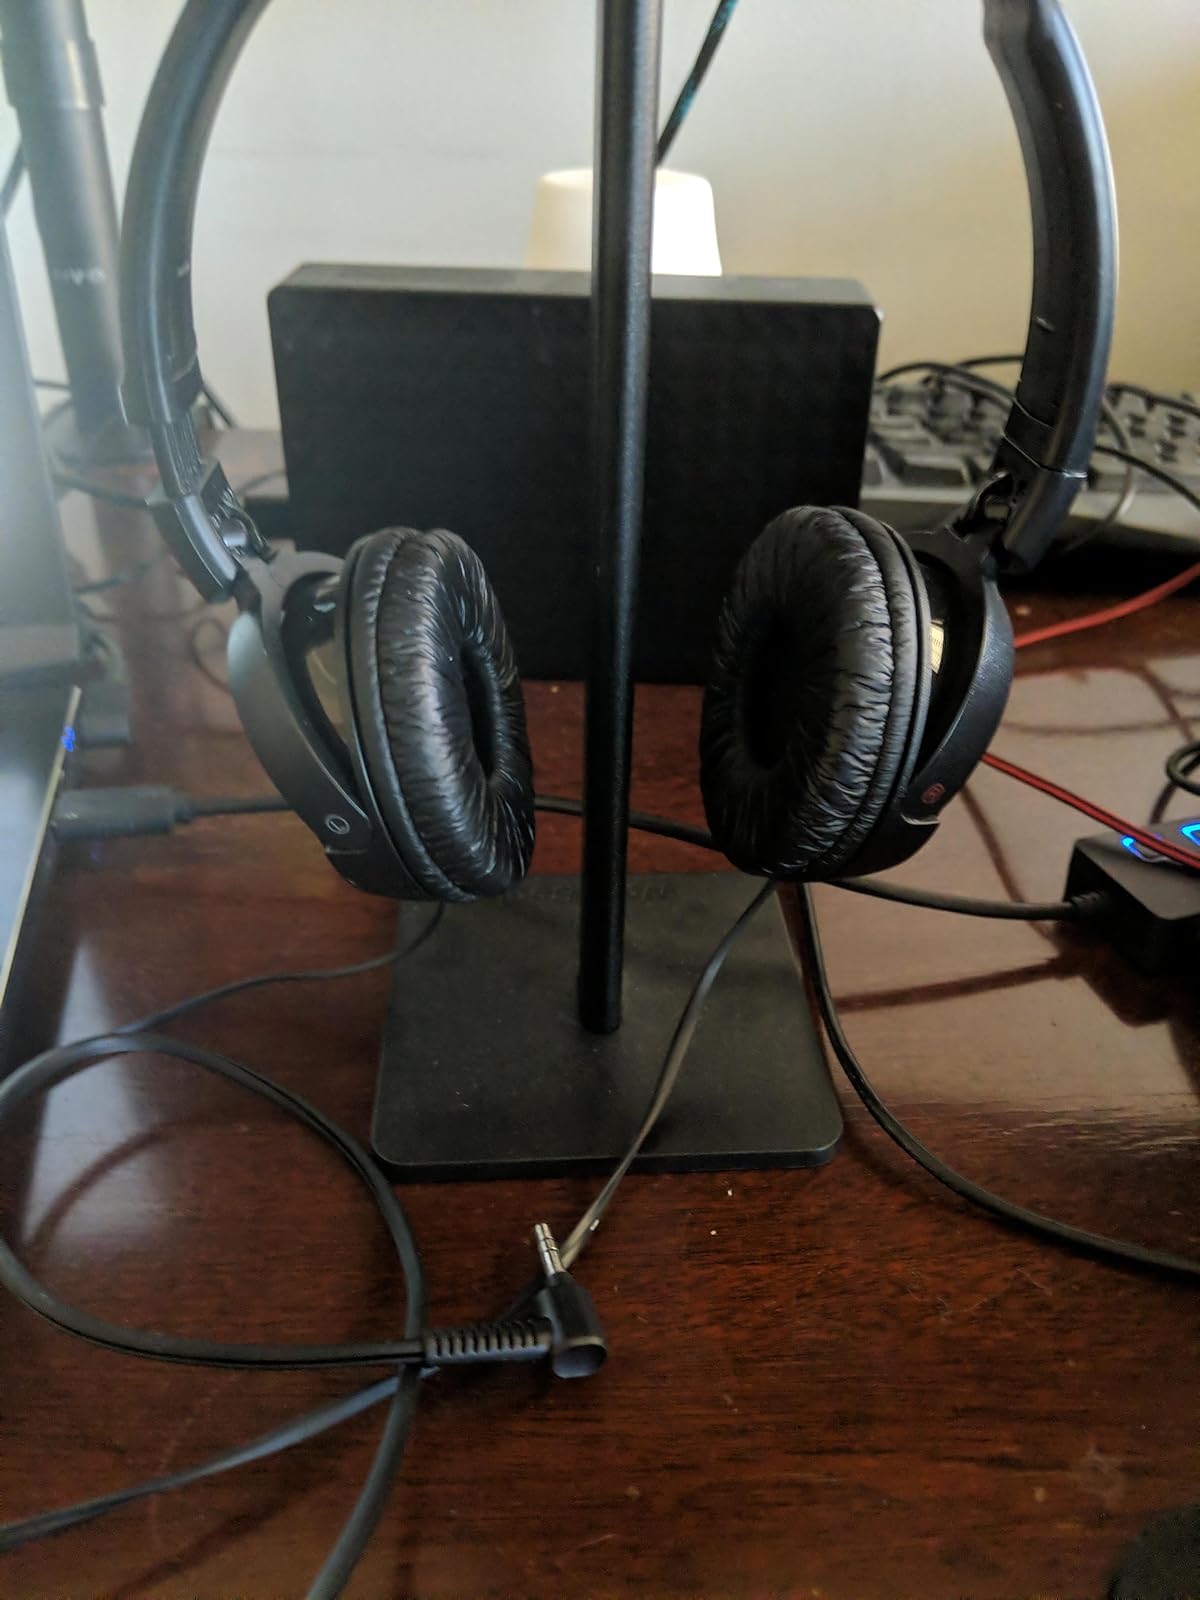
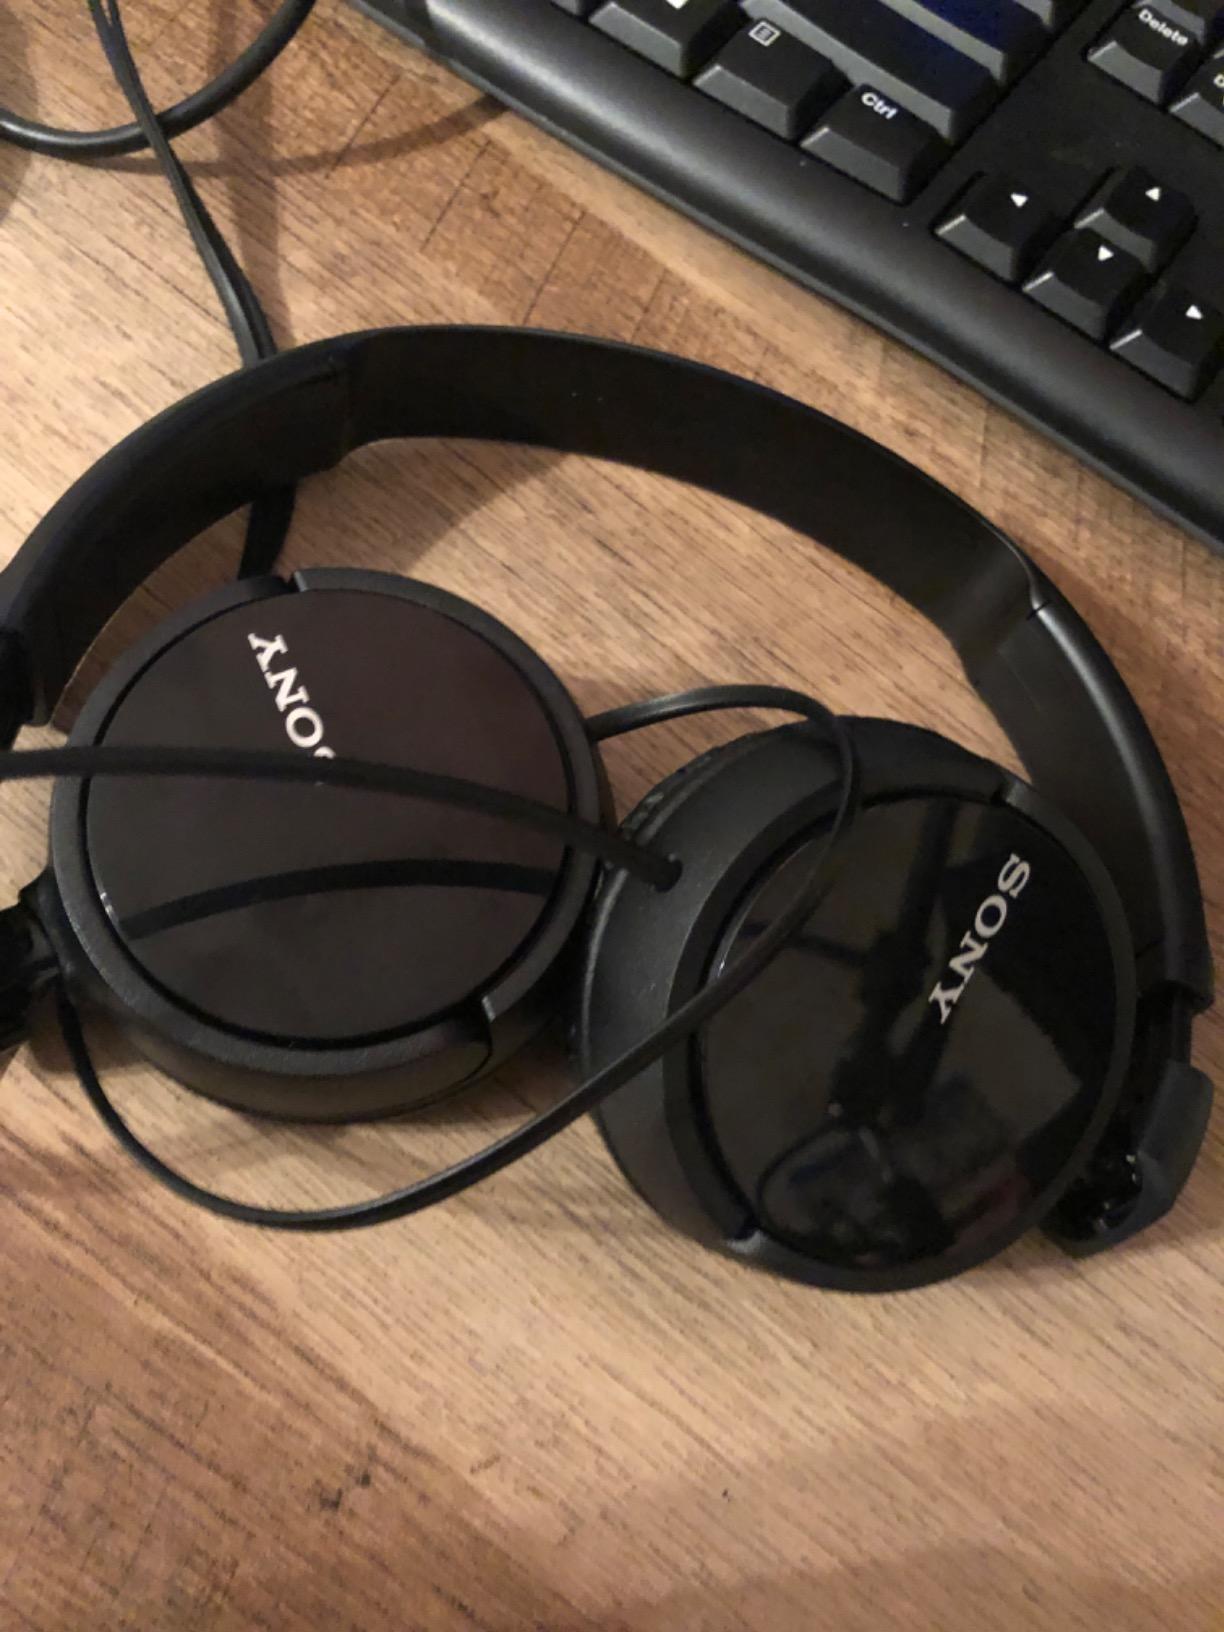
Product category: headphones
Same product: yes